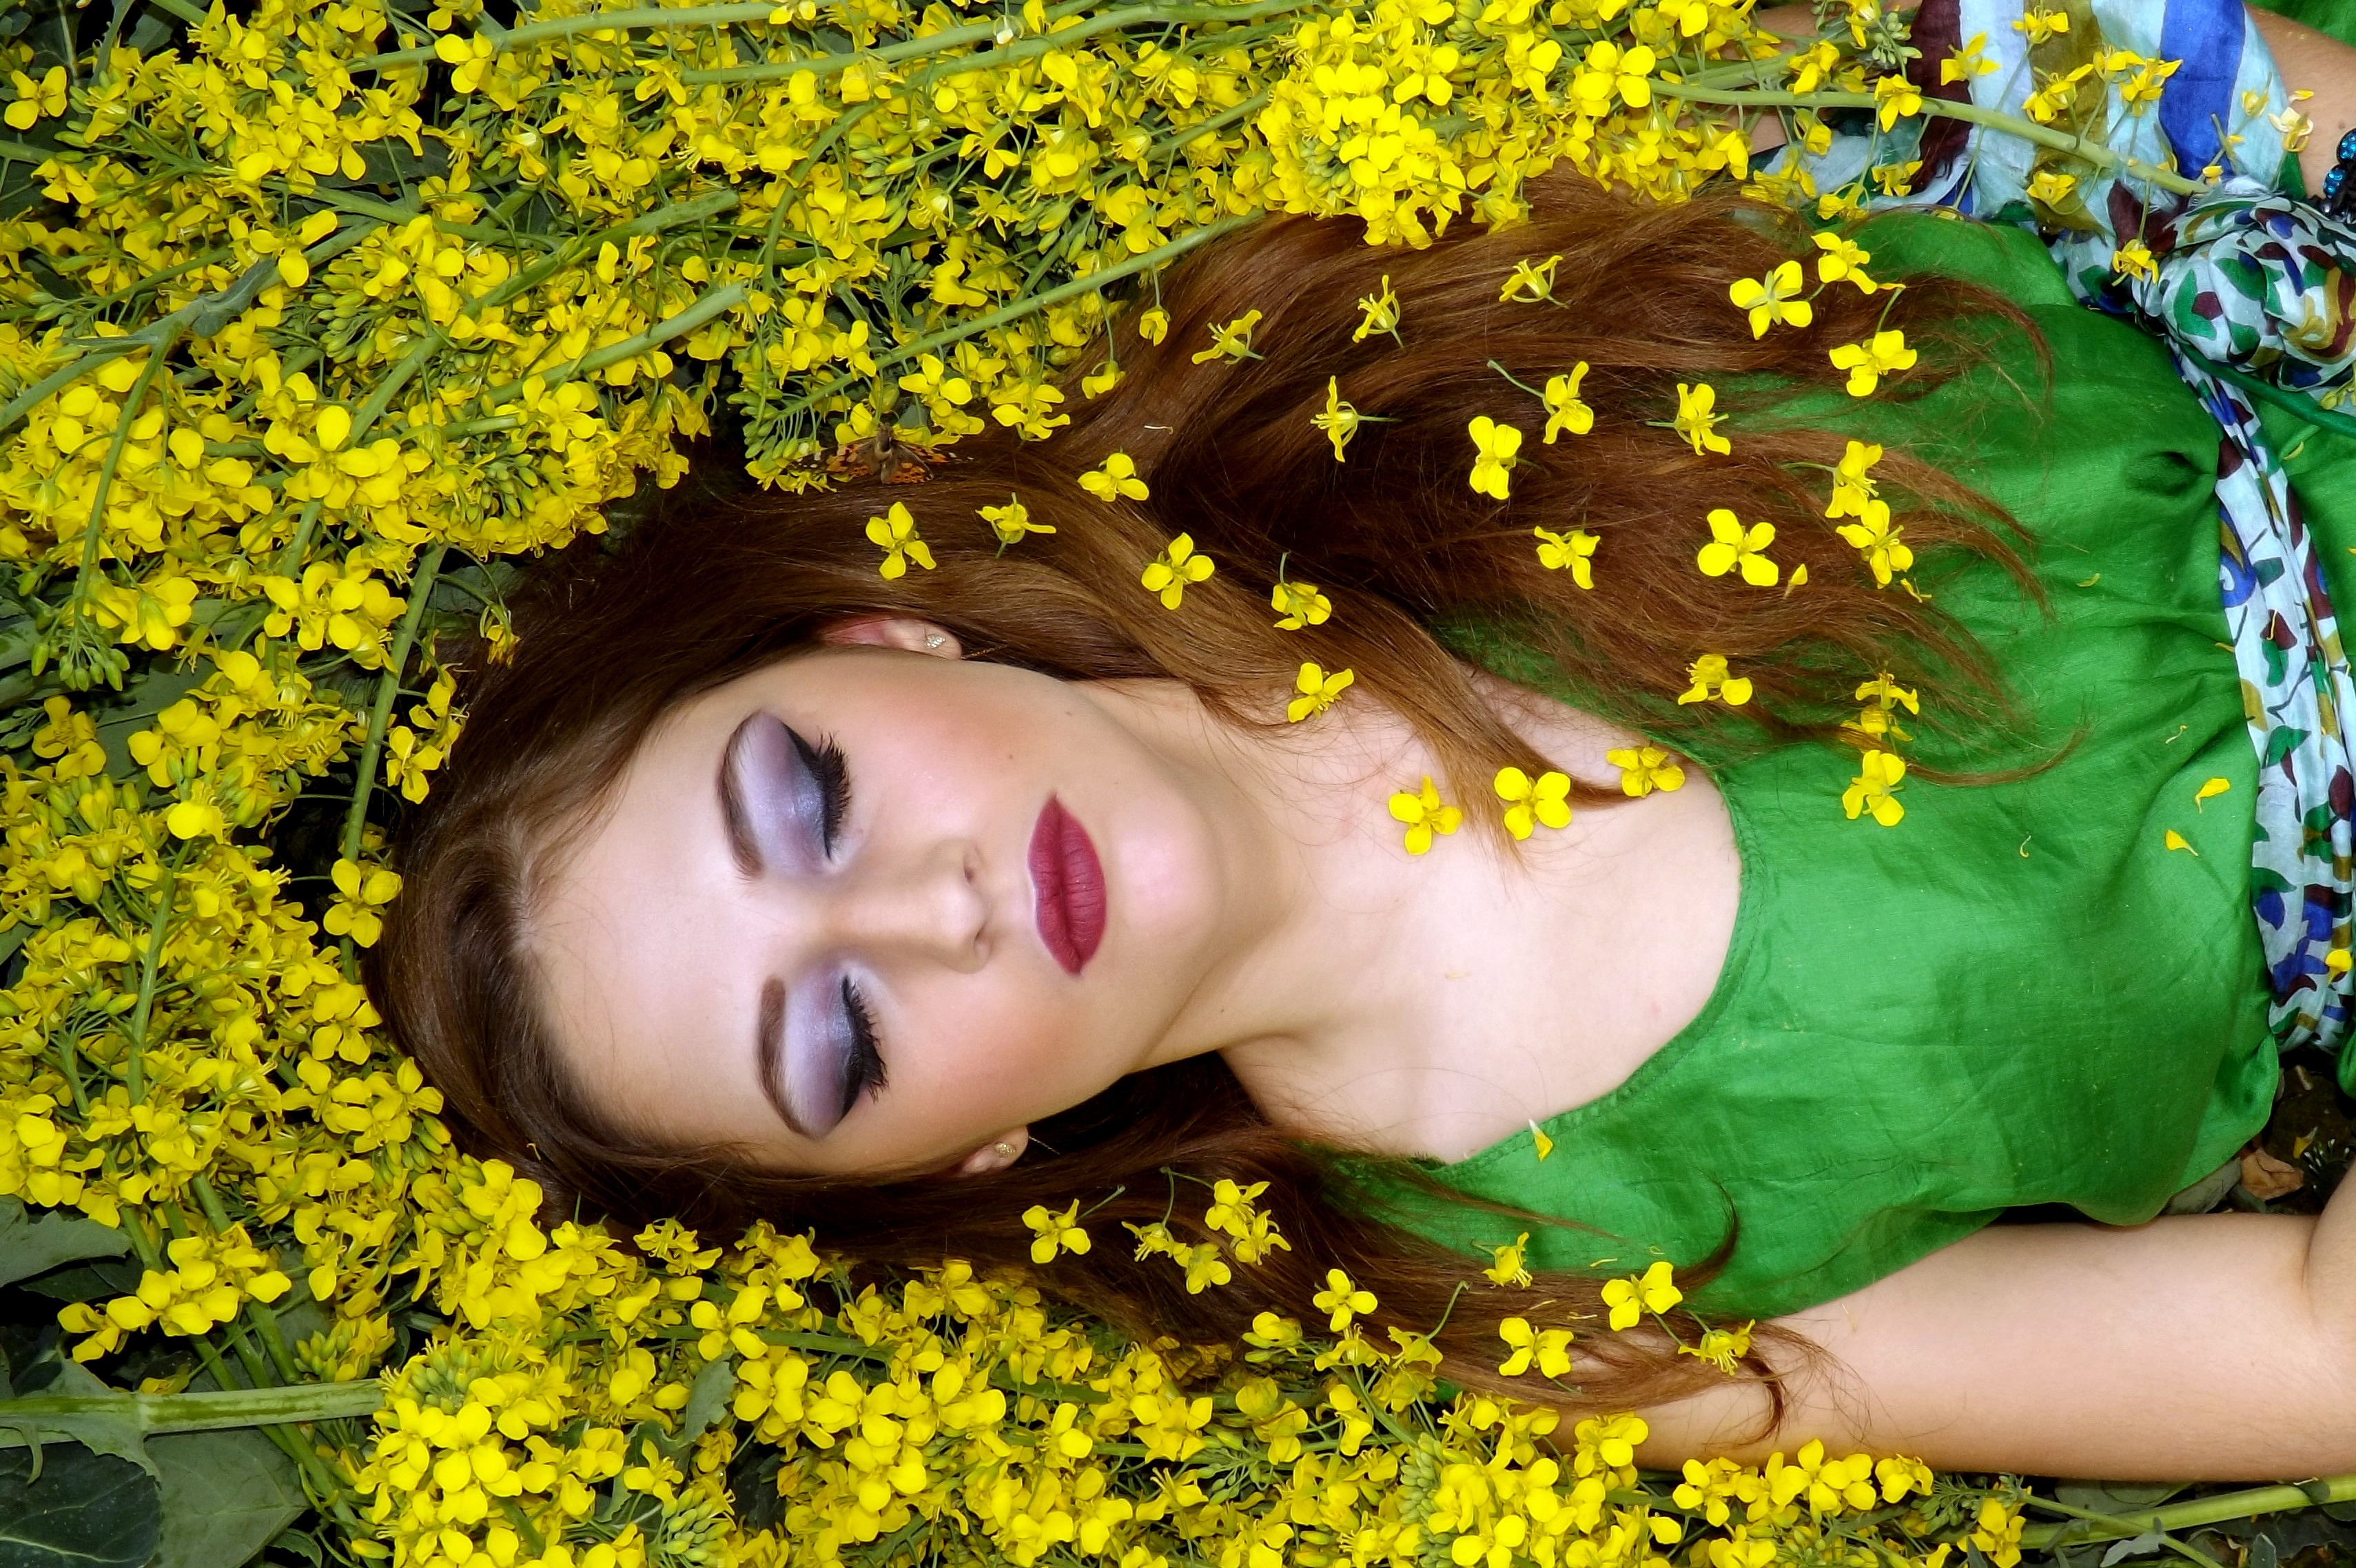
nature, grass, plant, girl, flower, spring, green, color, autumn, child, clothing, yellow, season, flowers, sleep, dress, eye, beauty, costume, dreaming